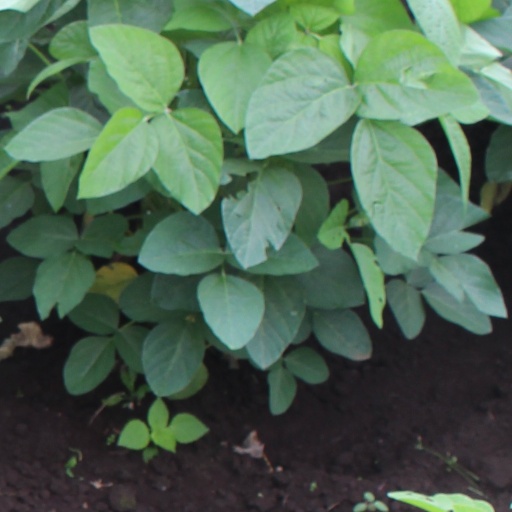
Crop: soybean